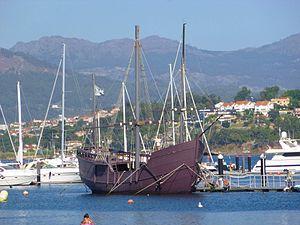
Baiona est une commune de la province de Pontevedra en Galice. La population recensée en 2007 est de 11 839 habitants.